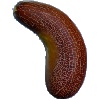
Label: Cucumber Ripe 1